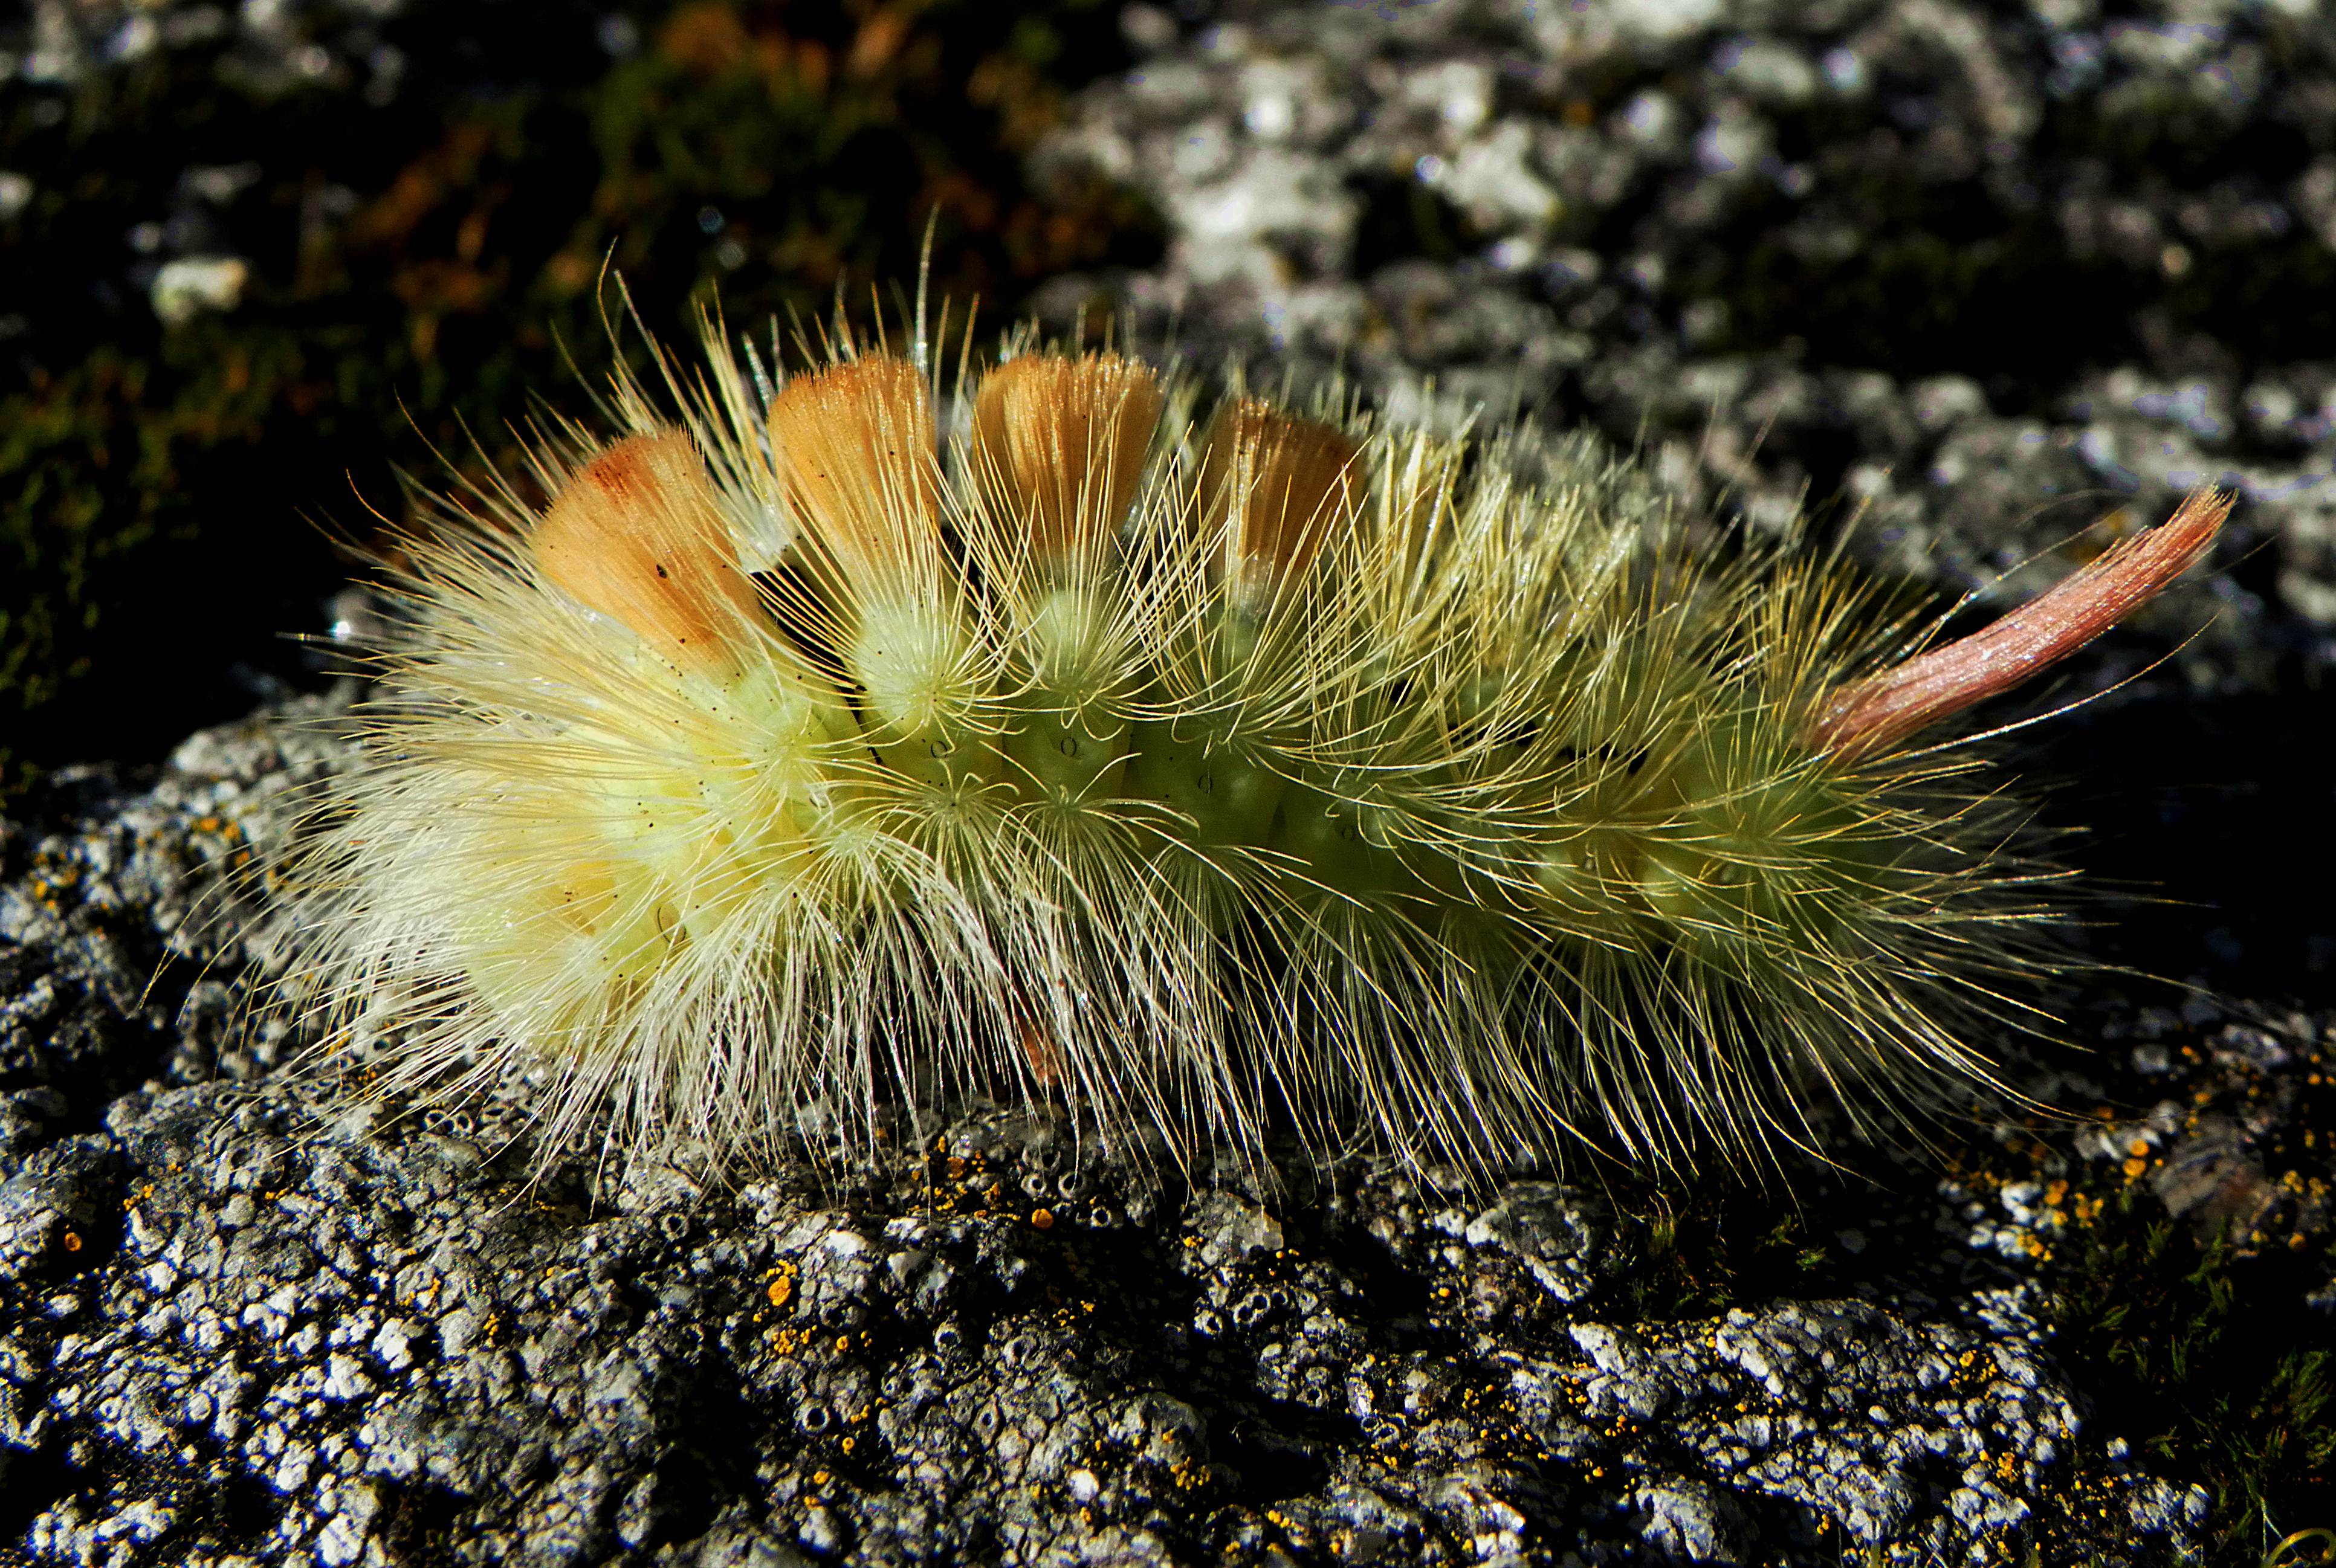
nature, plant, flower, wildlife, insect, macro, biology, botany, flora, fauna, invertebrate, caterpillar, close up, animals, naturaleza, larva, ggl1, xovesphoto, animales, gphoto, macro photography, thorns spines and prickles, marine biology, moths and butterflies